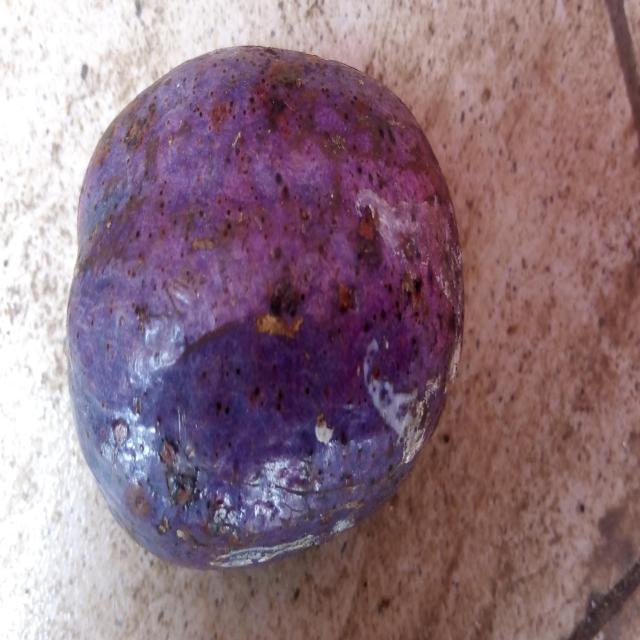
Plum grade: unaffected